Korean Buddhism

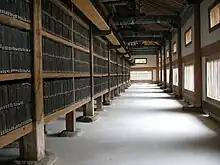
"Tripitaka Koreana" at Haeinsa

Jinul sought to establish a new movement within Seon which he called the "samādhi and prajñā society" whose goal was to establish a new community of disciplined, pure-minded practitioners deep in the mountains. He eventually accomplished this mission with the founding of Songgwangsa at Mt. Jogye (曹溪山). Jinul's works are characterized by a thorough analysis and reformulation of the methodologies of Seon study and practice.